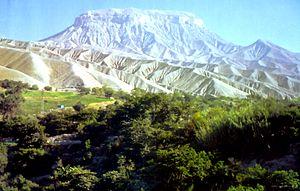
Cerro Baúl est un site archéologique péruvien, datant de l'époque pré-inca situé au sommet d'un plateau d'accès difficile à 2 400 m d'altitude, à 12 km au nord de la ville de Moquegua.